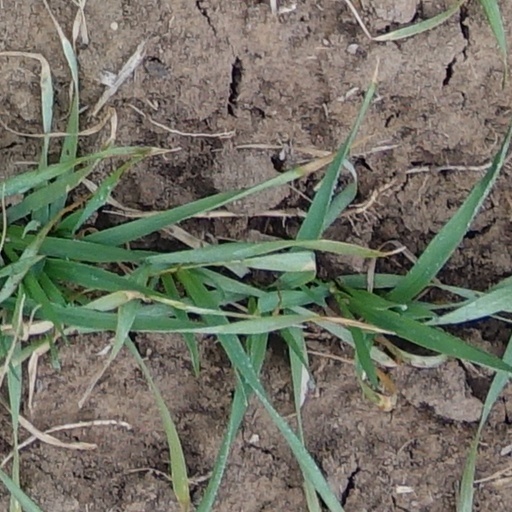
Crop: wheat